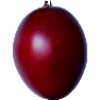
Label: Tamarillo 1